This Much I Know to Be True

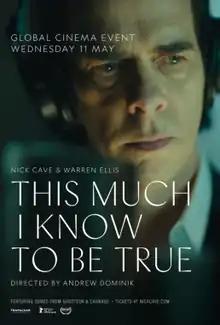
Theatrical release poster

This Much I Know to Be True is a 2022 British documentary film directed by Andrew Dominik. It is a companion to Dominik's documentary "One More Time with Feeling" (2016). The film had its world premiere on 12 February 2022 at the 72nd Berlin International Film Festival.